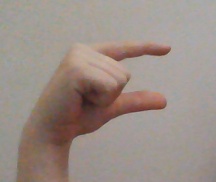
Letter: dal